Jakarta

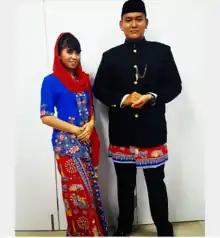
Betawi is the native ethnic group in Jakarta

Jakarta has architecturally significant buildings spanning distinct historical and cultural periods. Architectural styles reflect Malay, Sundanese, Javanese, Arabic, Chinese, and Dutch influences. External influences inform the architecture of the Betawi house. The houses were built of nangka wood ("Artocarpus integrifolia") and comprised three rooms. The shape of the roof is reminiscent of the traditional Javanese joglo. Additionally, the number of registered cultural heritage buildings has increased.